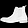
Label: Ankle boot